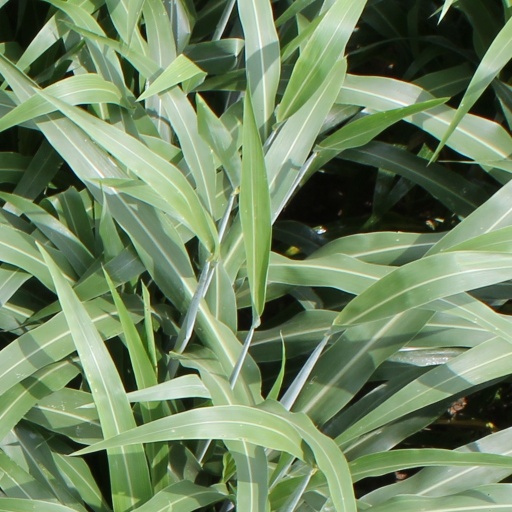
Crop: sorghum